Perry County, Tennessee

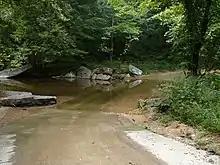
Road ford across Lick Creek.

In 1927, the county decided to renovate and expand the courthouse. In January 1928, the building burned as it was undergoing restoration. The county government decided to demolish the remains of the old courthouse and construct a new, larger building in the Colonial Revival style which was completed that same year. Also in 1928, construction started on the first bridge across the Tennessee River in West and Middle Tennessee, connecting Perry and Decatur counties. The bridge, named after World War I Medal of Honor recipient Alvin C. York, was opened on July 5, 1930, by Governor Henry Horton as part of a major road building program to provide additional links between Memphis and Nashville. The crossing would prove to be extremely popular, and was the fourth highest grossing toll bridge in the state in the month after its opening. This bridge was later demolished and replaced by a modern concrete bridge in 1986. The construction of the road bridge and completion of the highway reduced demand for rail service in the area, and service to the rail terminal at Perryville was discontinued in 1936.